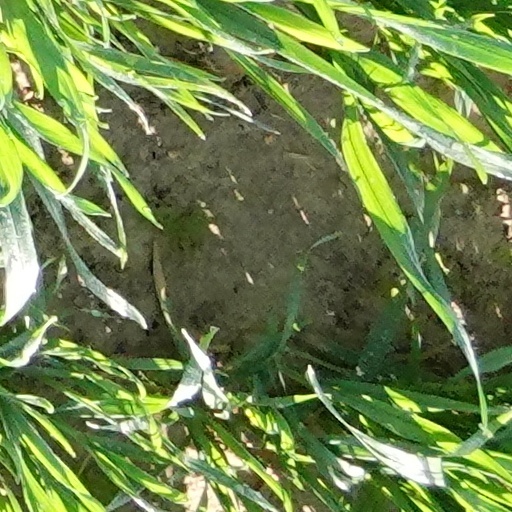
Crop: wheat